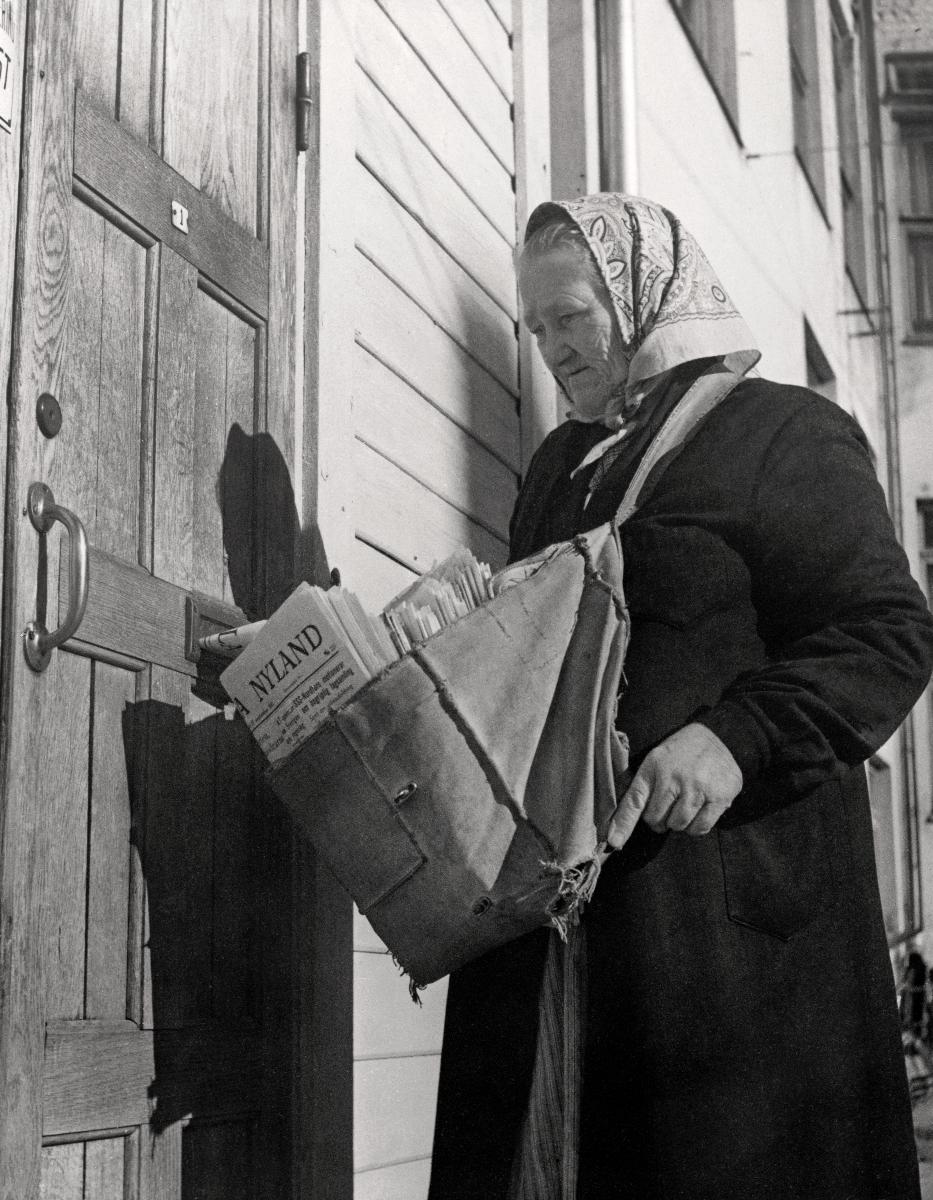
Västra Nyland - Tammisaaren kirjapaino
Västra Nyland - Ekenäs tryckeri; Västra Nyland - Tammisaari Printing House
sisällön kuvaus: Sanomalehti Västra Nyland -  Tammisaaren kirjapaino. Kuvassa lehtienjakaja rouva Rhen. content description: Newspaper Västra Nyland - Tammisaari Printing House. In the picture newspaper peddler Mrs. Rhen. innehållsbeskrivning: Tidningen Västra Nyland - Ekenäs tryckeri. I bilden kolportör fru Rhen.
Kuvaaja: Brandt , Bror, kuvaaja
Vuosi: 1900
Paikka: Suomi, Uusimaa, Raasepori, Tammisaari
Aiheet: kirjapainotyöntekijät; sanomalehdet; lehdenjakajat; printing trade workers; newspapers; printing; printing houses; personnel; work; women; newspaper carriers; boktryckeriarbetare; dagstidningar; tryckerier; tidningar; personal; arbete; tidningsutdelare; kolportörer; kvinnor; tidningsbud